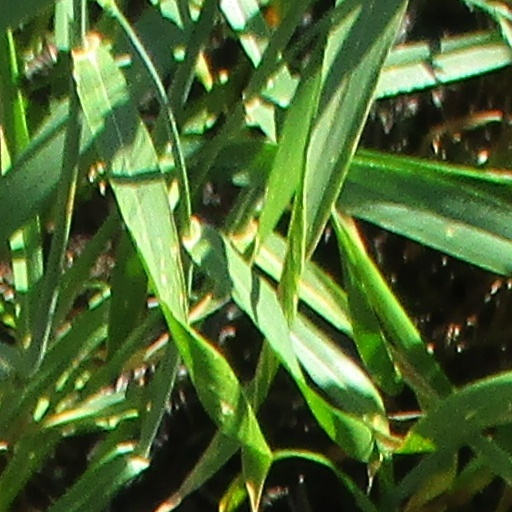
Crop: wheat